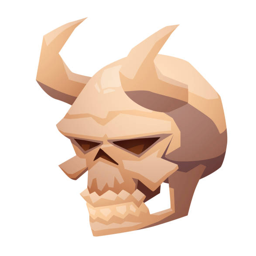
human skull with horns turned to the left vector art illustration